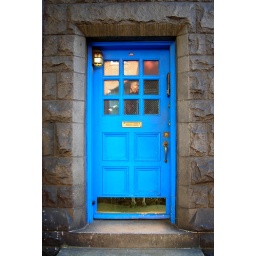
blue door near washington square